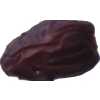
Label: dates